Private Access

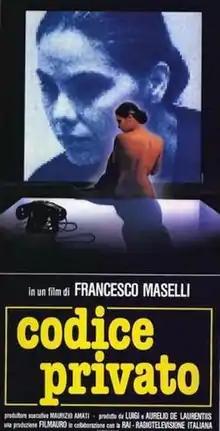
Theatrical release poster by Renato Casaro

Private Access (also known as "Secret Access") is a 1988 Italian drama film directed by Francesco Maselli. For this film Ornella Muti was awarded with a Silver Ribbon for best actress.